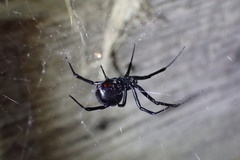
Species: Lactrodectus_hesperus